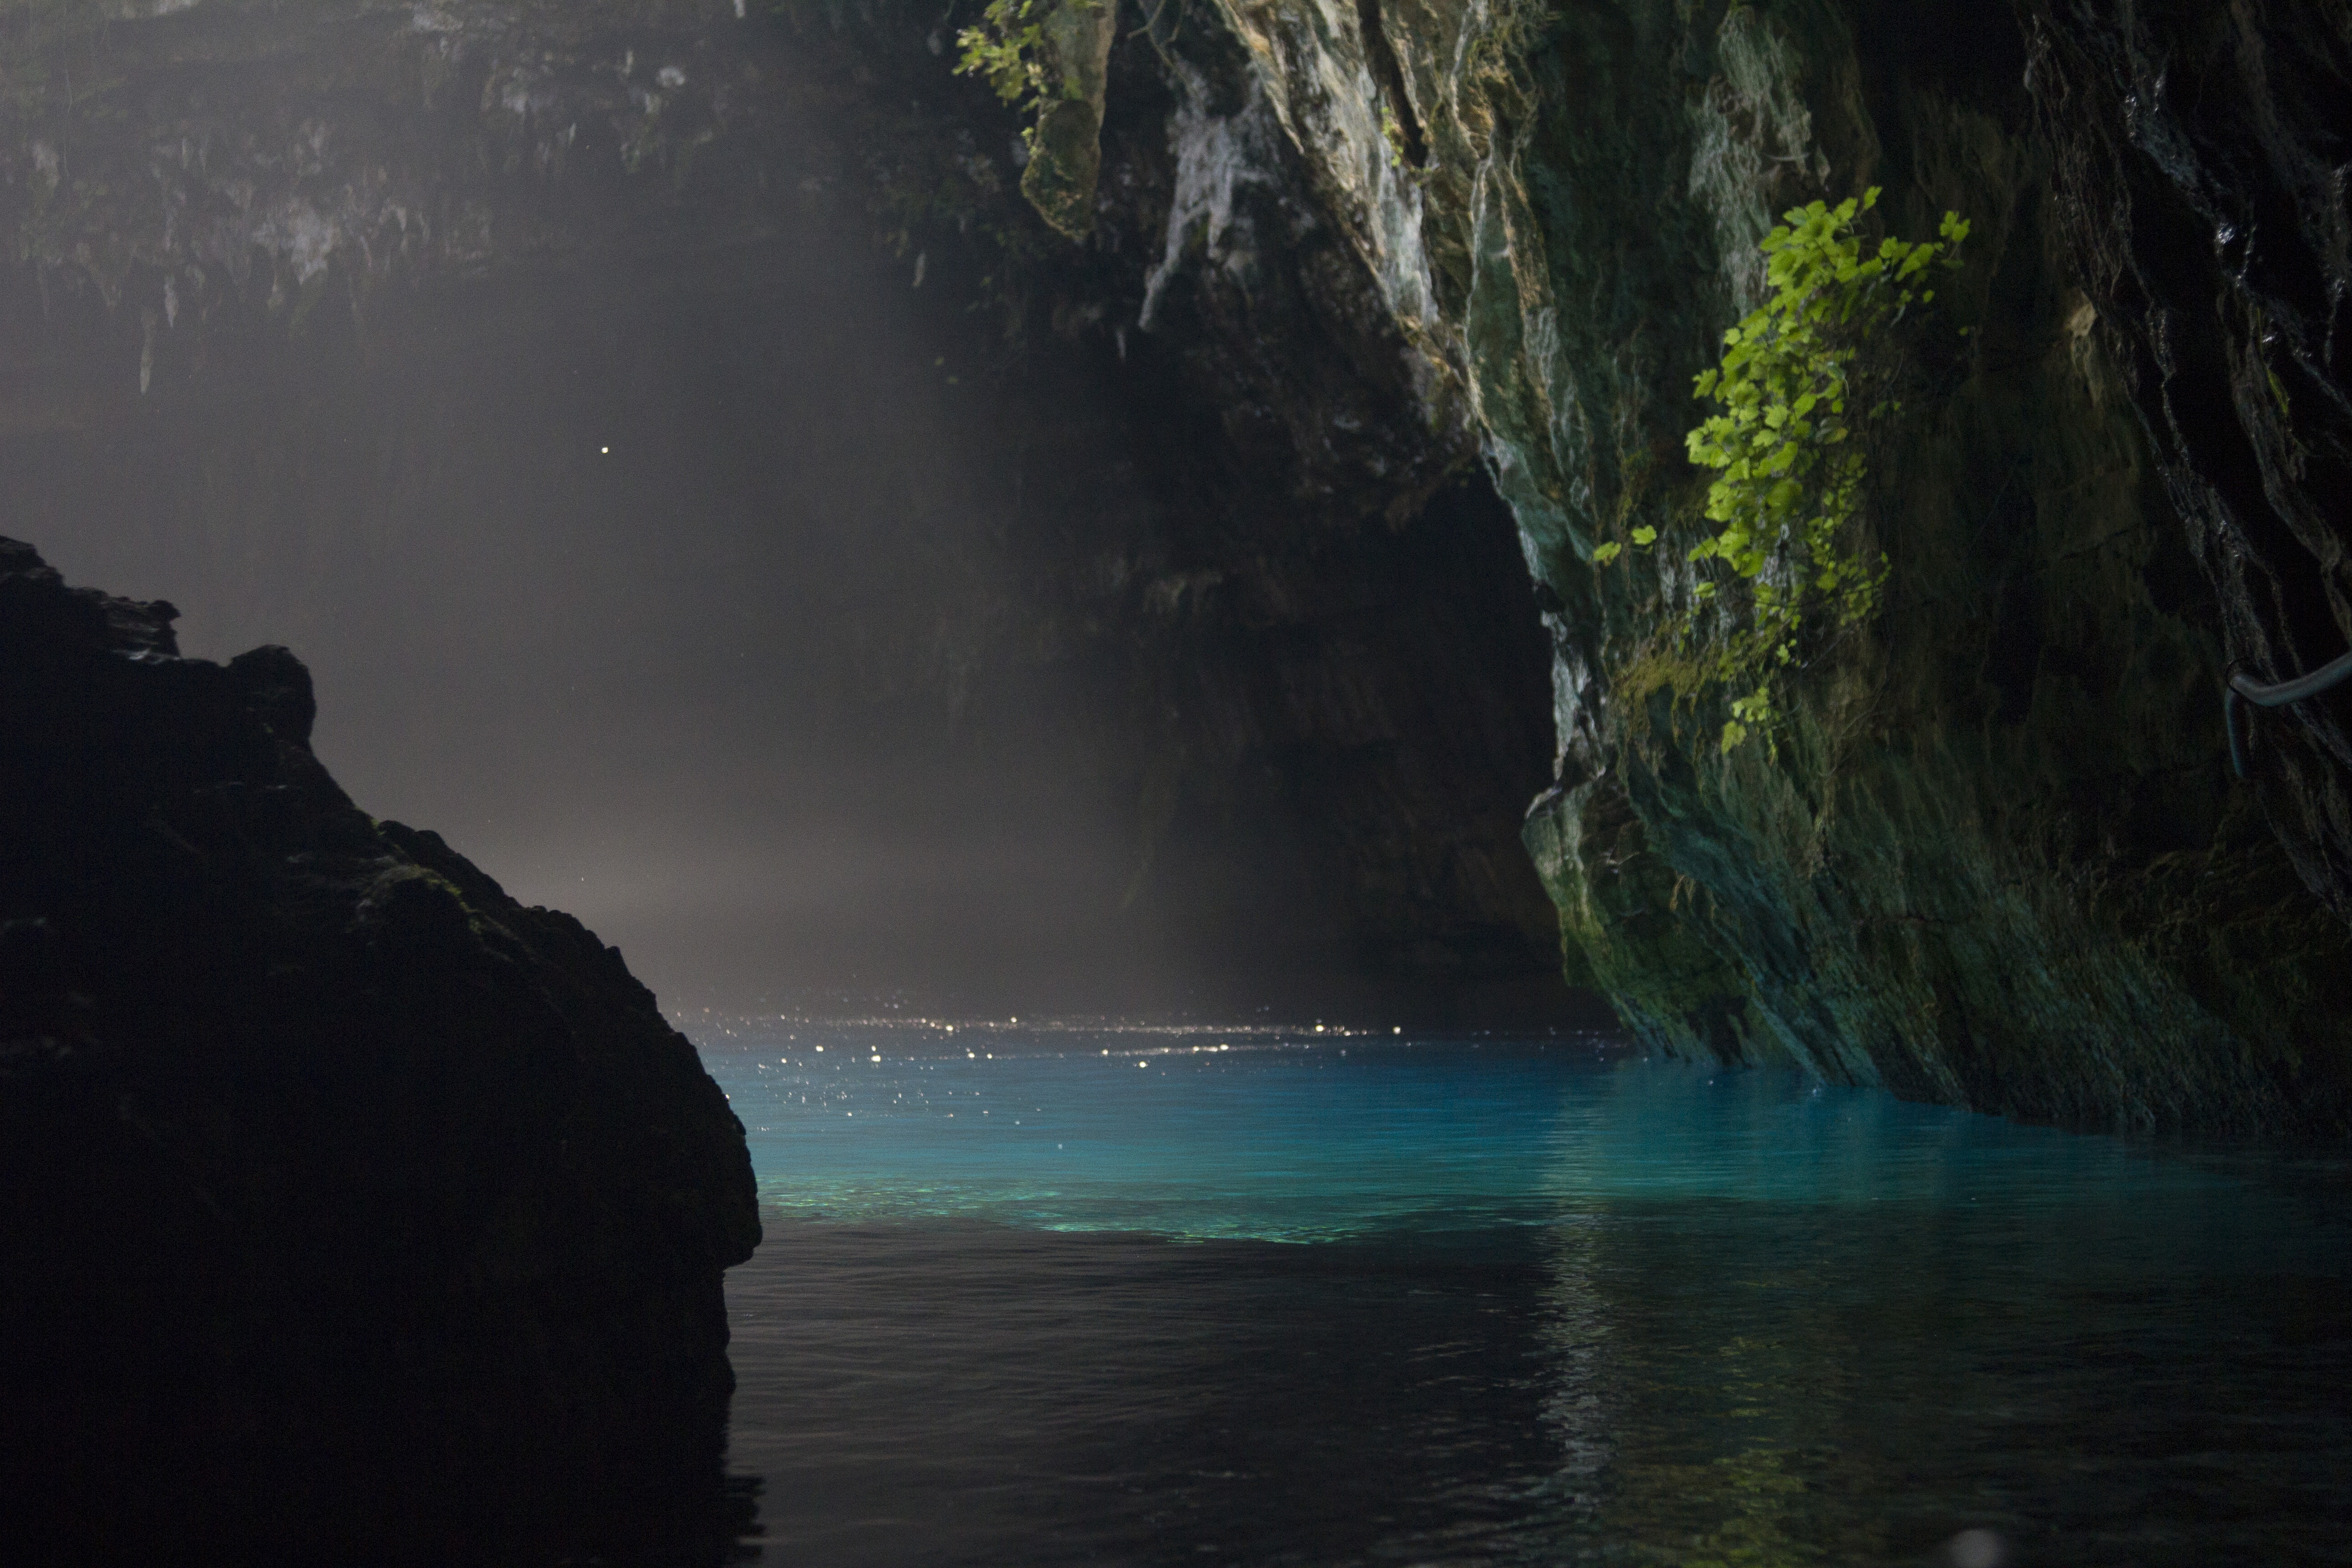
sea, coast, water, nature, rock, ocean, waterfall, wave, cliff, reflection, darkness, fjord, terrain, body of water, greece, water feature, landform, sea cave, kefalonia, atmospheric phenomenon, melissani cave